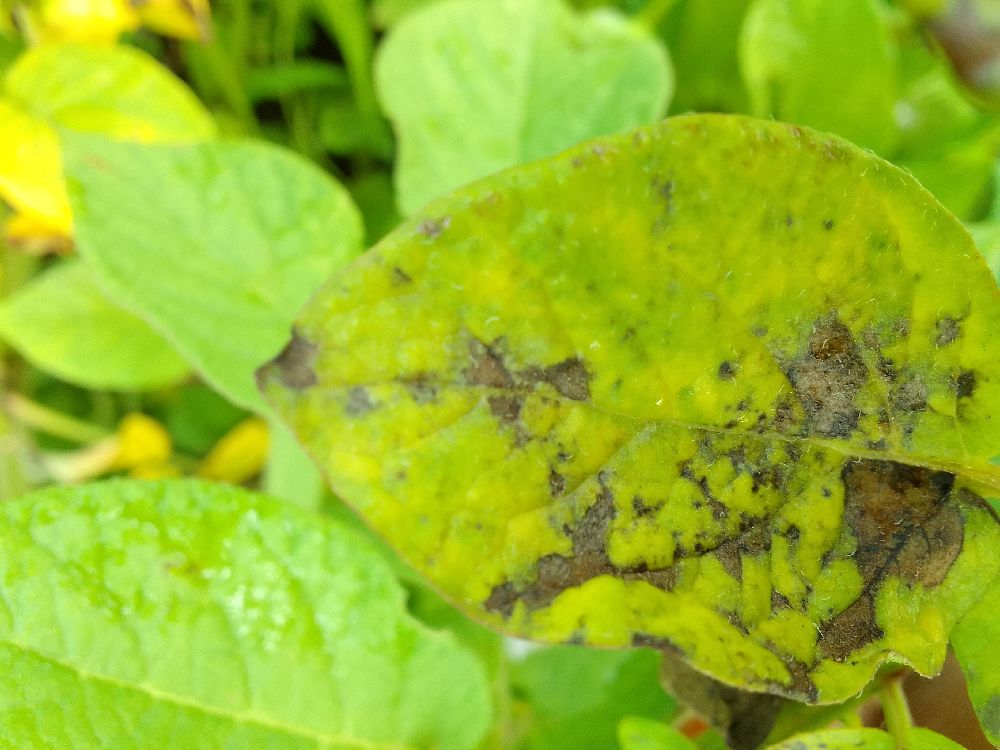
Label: Early blight